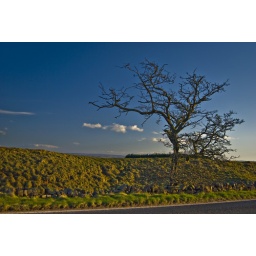
Just a tree all by itself standing along Hadrian's Wall.